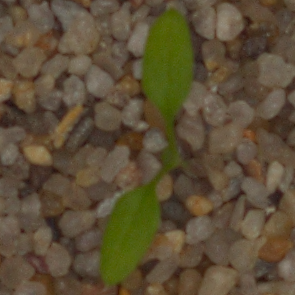
Label: common_chickweed